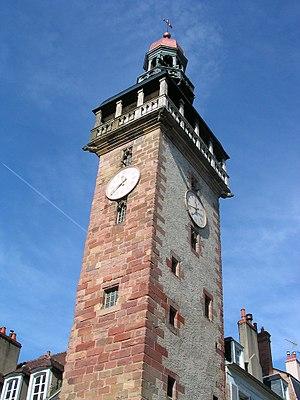
Moulins, parfois dénommée Moulins-sur-Allier par la SNCF et la Poste, est une commune française située dans la région Auvergne-Rhône-Alpes. C'est la préfecture du département de l'Allier et une ville d'art et d'histoire.